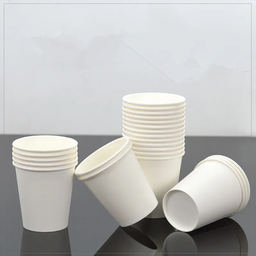
Label: cups